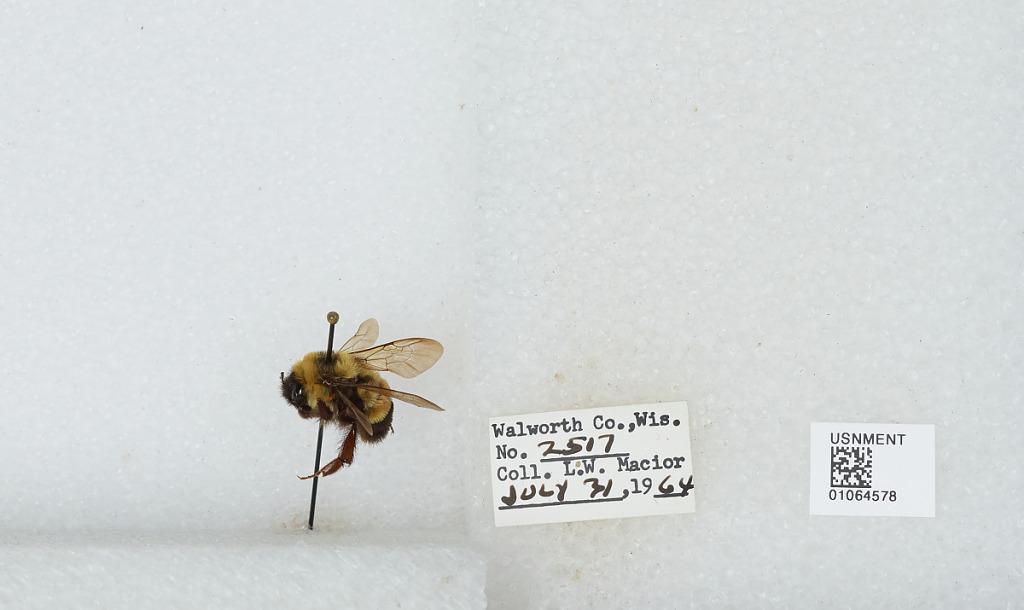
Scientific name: Bombus (Bombus) affinis Cresson
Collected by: L. Macior
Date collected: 1964-7-31
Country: United States
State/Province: Wisconsin
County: Walworth
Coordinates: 42.67, -88.54